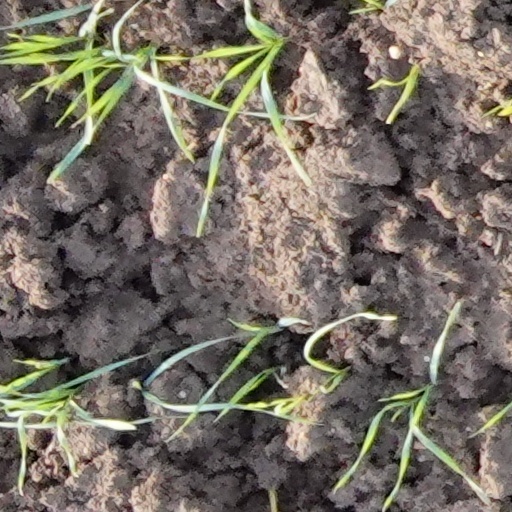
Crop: wheat